How to Kill 400 Duponts

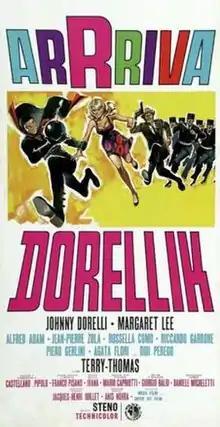

How to Kill 400 Duponts is a 1967 Italian comedy film directed by Steno. The main character of the film, Dorellik, is a parody of the comic series "Diabolik". The character was created in the late 1960s for several sketches on television.